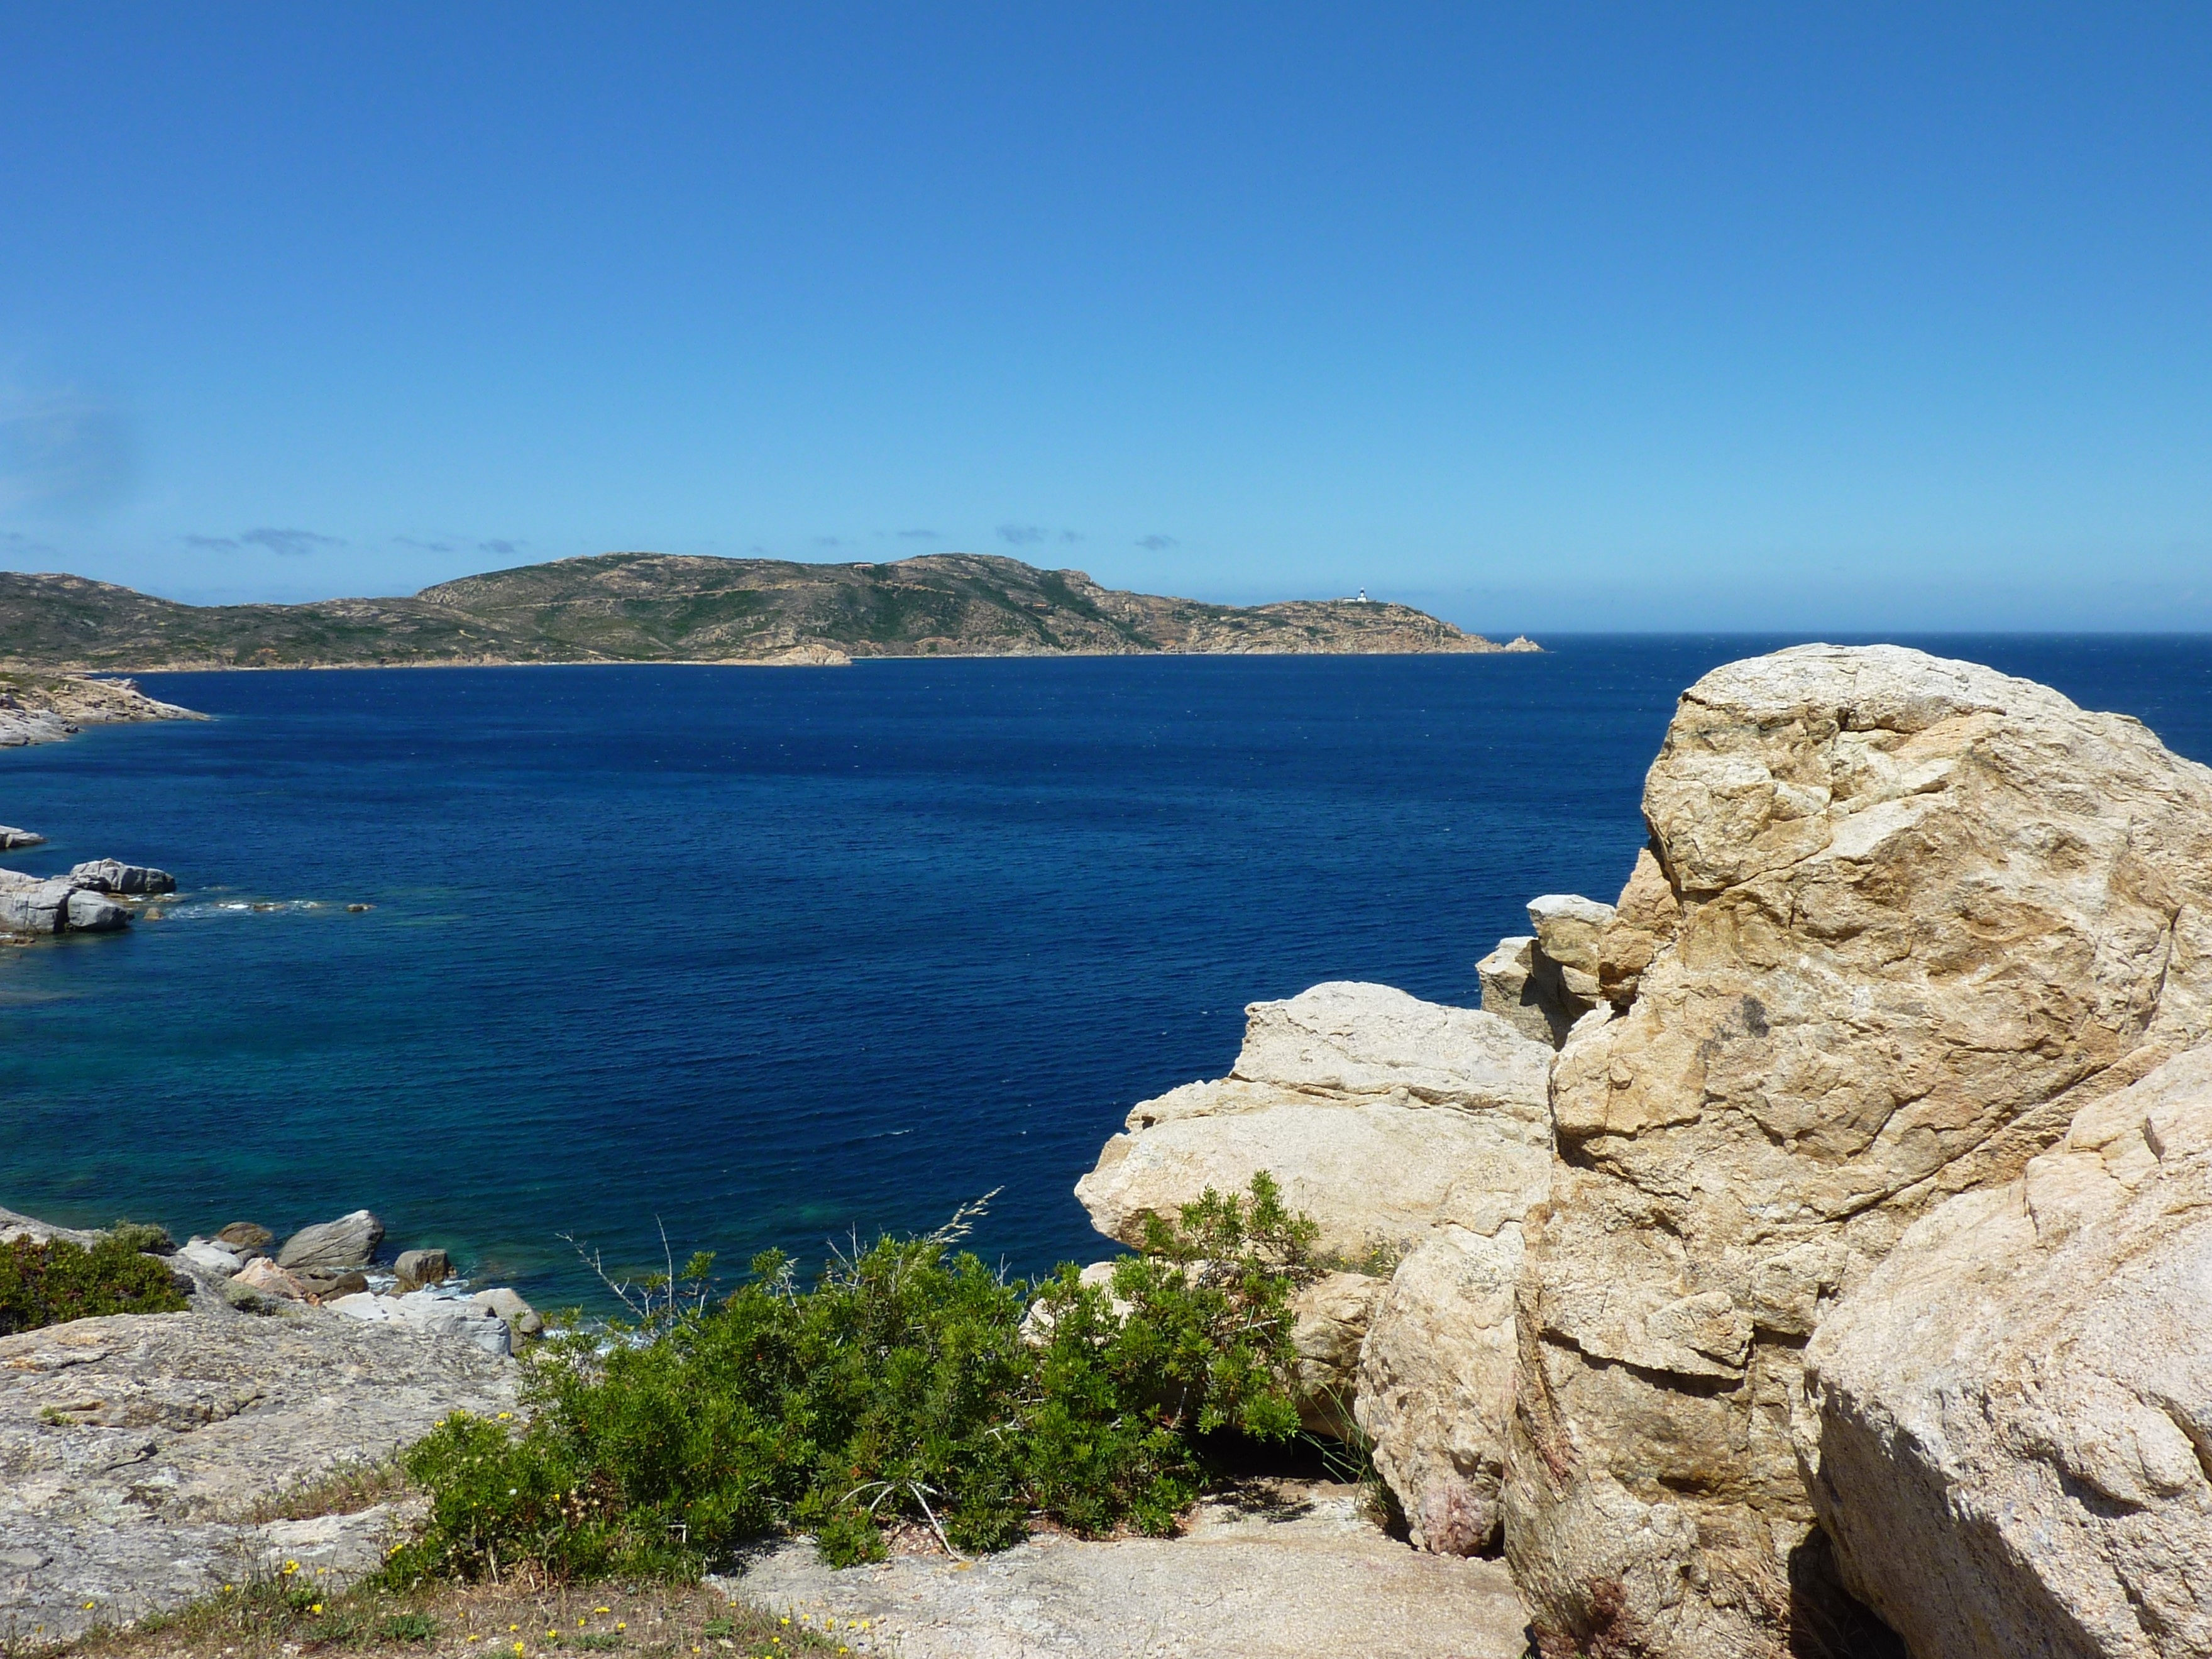
beach, landscape, sea, coast, rock, ocean, shore, vacation, cliff, cove, bay, terrain, body of water, geology, corsica, pamorama, viewpoint, booked, cape, landform, geographical feature